Bank of Hampton

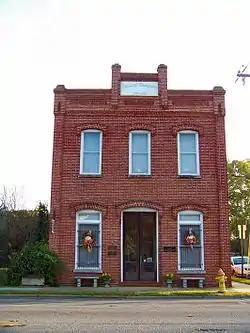
Bank of Hampton, January 2006

The Bank of Hampton is a historic bank building located at Hampton, Hampton County, South Carolina.